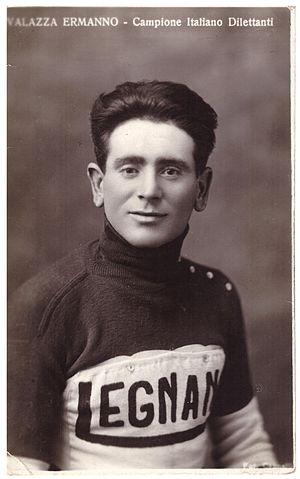
Ermanno Vallazza est un coureur cycliste italien, professionnel entre 1924 et 1931.